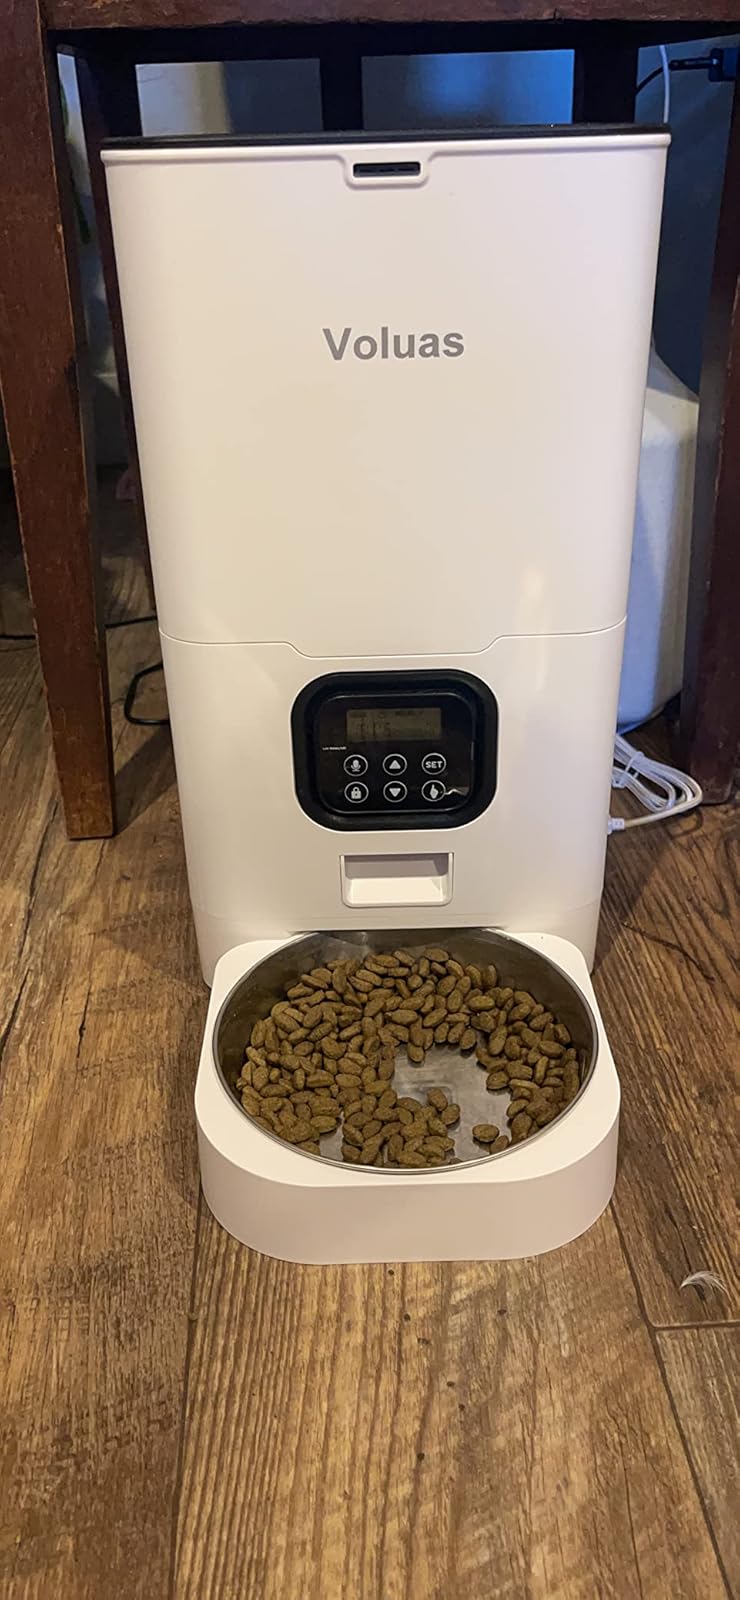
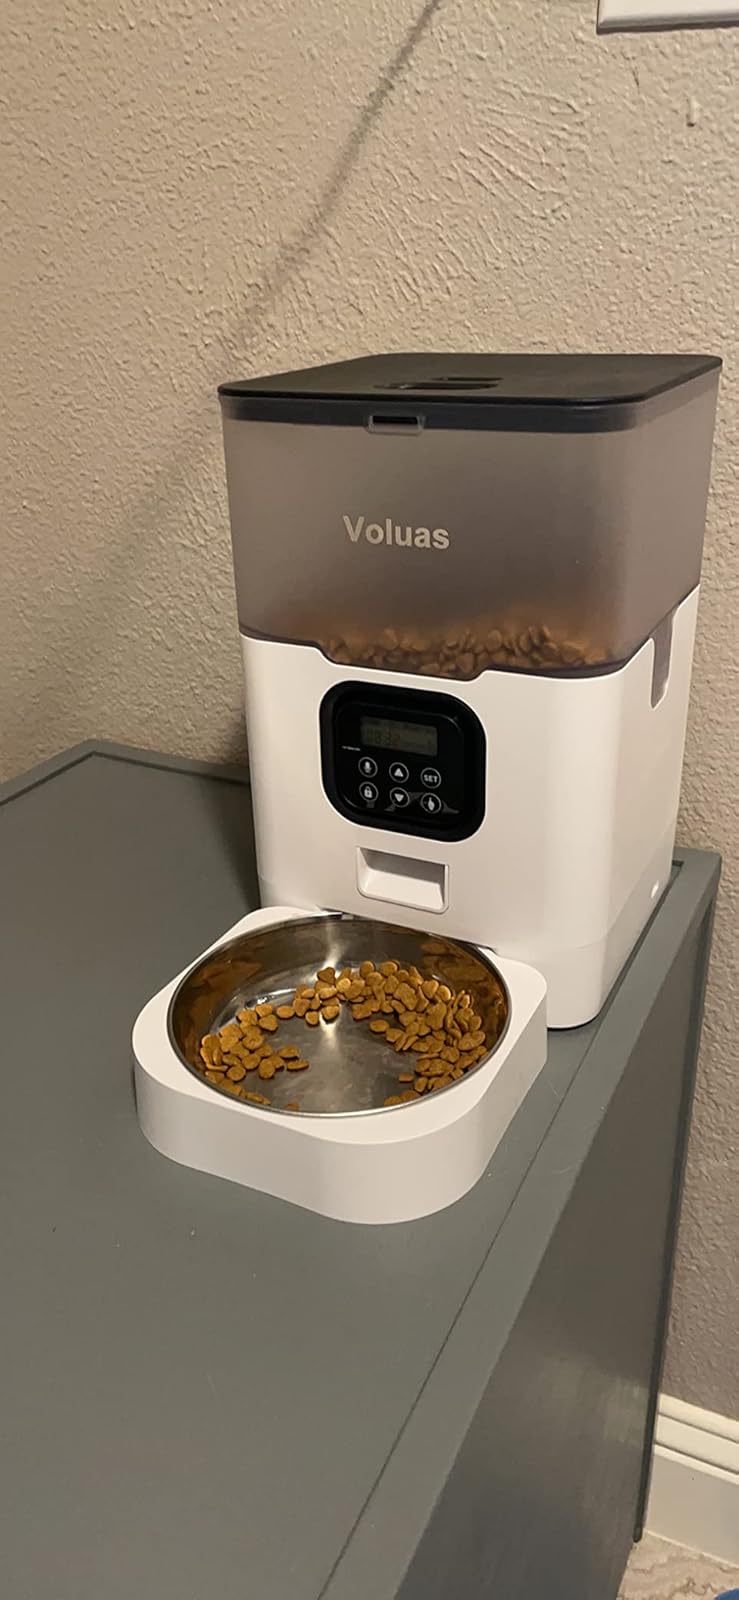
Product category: items_feeder
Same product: no